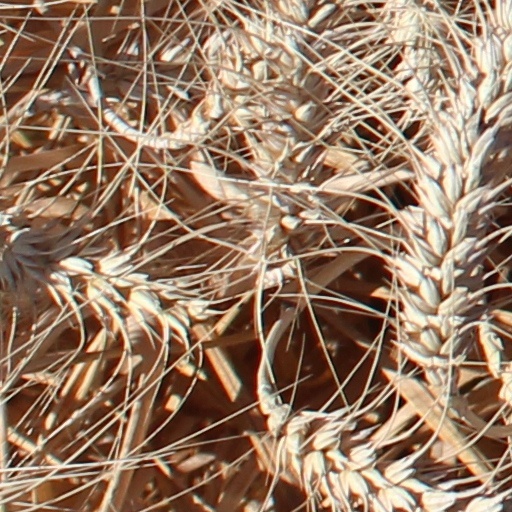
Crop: wheat